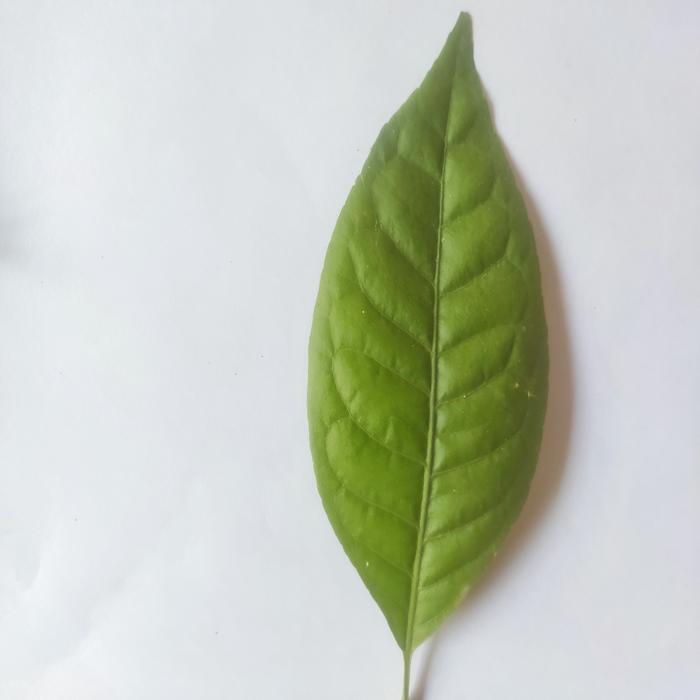
Crop: Aegle Marmelos
Leaf condition: Healthy_Leaf